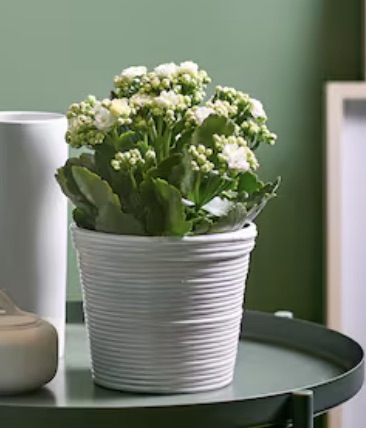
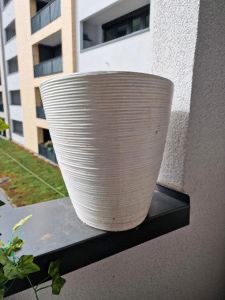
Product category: misc
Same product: yes